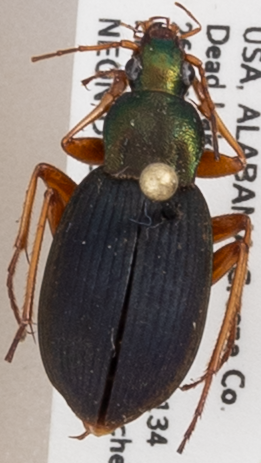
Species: Chlaenius aestivus
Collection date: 2019-04-08
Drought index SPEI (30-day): -1.06
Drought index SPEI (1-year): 1.13
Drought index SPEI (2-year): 1.322